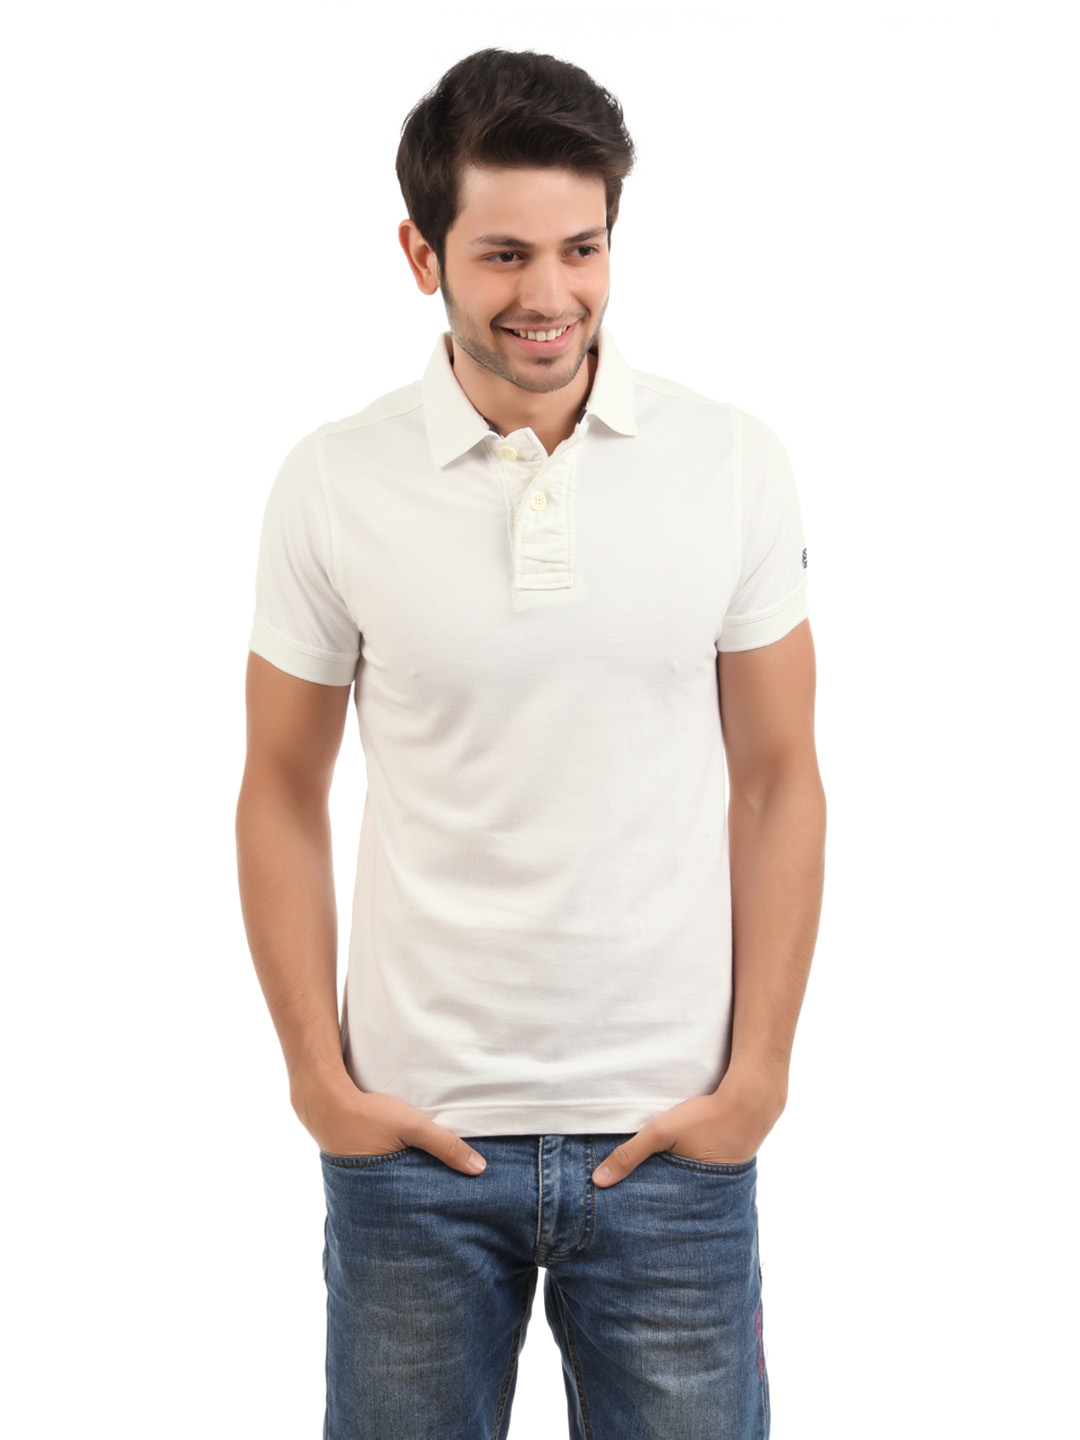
Basics Men White T-shirt
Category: Apparel / Topwear / Tshirts
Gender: Men
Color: White
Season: Summer 2013
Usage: Casual